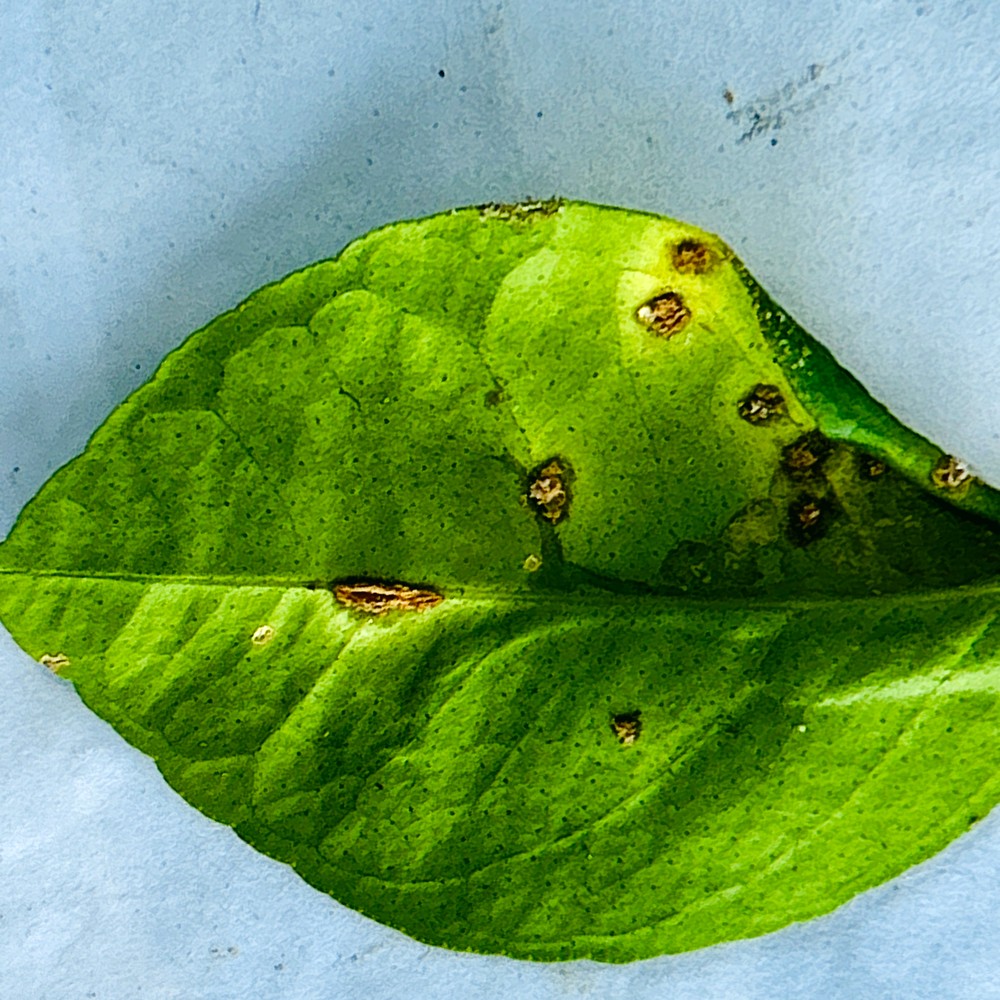
Label: Anthracnose